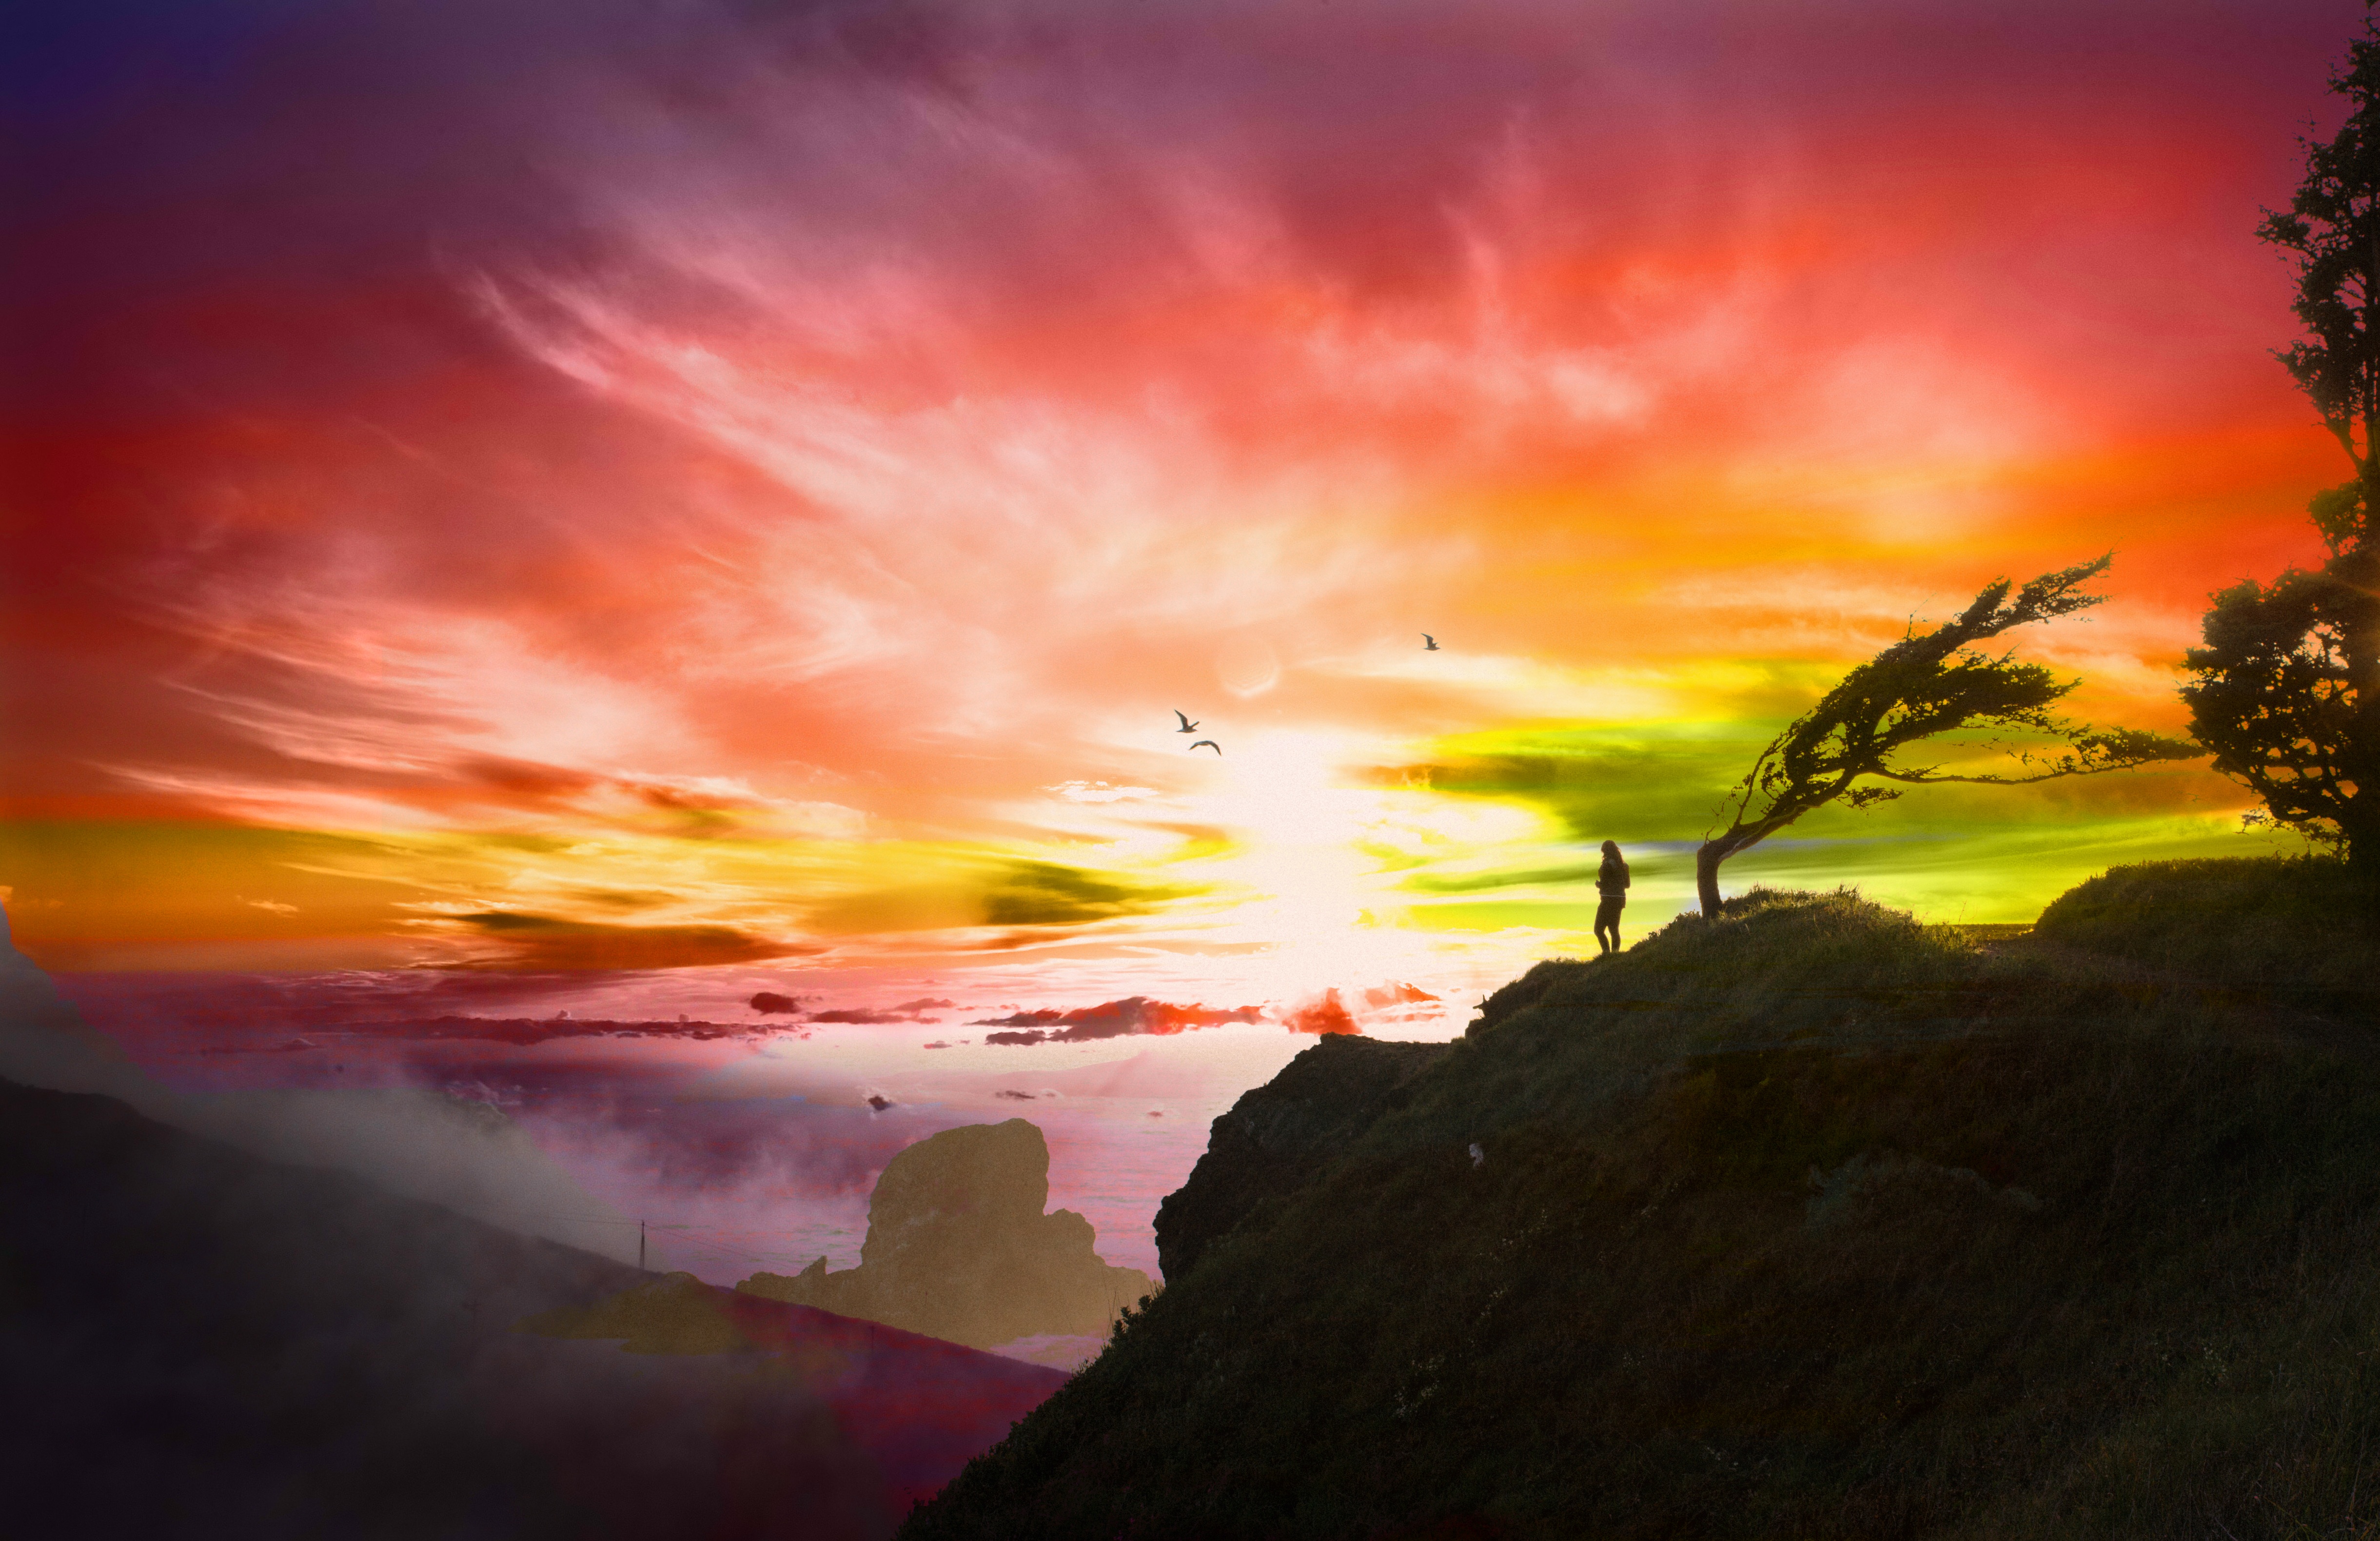
landscape, sea, water, nature, outdoor, rock, ocean, horizon, person, mountain, cloud, sky, sun, sunrise, sunset, sunlight, morning, flower, adventure, view, dawn, atmosphere, stone, seagull, cliff, dusk, evening, reflection, red, scenic, natural, storm, blue, extreme, compassion, landscapes, look, hope, passion, beautiful, top, sky clouds, afterglow, nature landscape, meteorological phenomenon, tress, atmospheric phenomenon